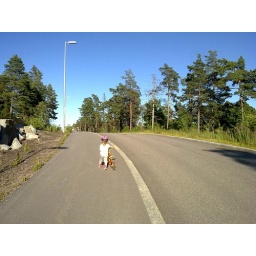
And pushes her bike all the way up the hill by herself